Artúr Görgei

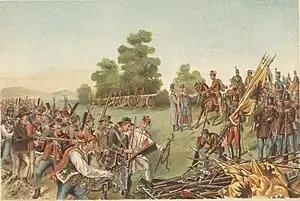
The Croatian troops surrender at Ozora at 7 October 1848

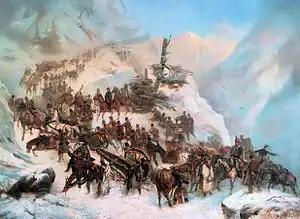
The troops of Görgei crossing the Sturec pass

On 6 October, after the defeat of Jelačić's army, the people of Vienna revolted, forcing the emperor to flee to Olomouc. The Hungarian troops led by János Móga, who had defeated Jelačić at Pákozd, advanced to the Hungarian–Austrian border; and many people thought that it should come to the aid of the revolutionaries in the imperial capital, which was at that time defended only by the troops of Jelačić. The Hungarian officers, many of whom were foreign and unsure of what to do, said that they would agree to this only if the people of Vienna asked them to do it; but the Viennese revolutionaries were reluctant to officially ask for Hungarian aid. In the meantime, the Austrian commander Windisch-Grätz, having crushed the revolution in Prague, came with his army to Vienna to crush the revolution there, with an overwhelming numerical superiority (80,000 Austrian soldiers against 27,000 Hungarians).